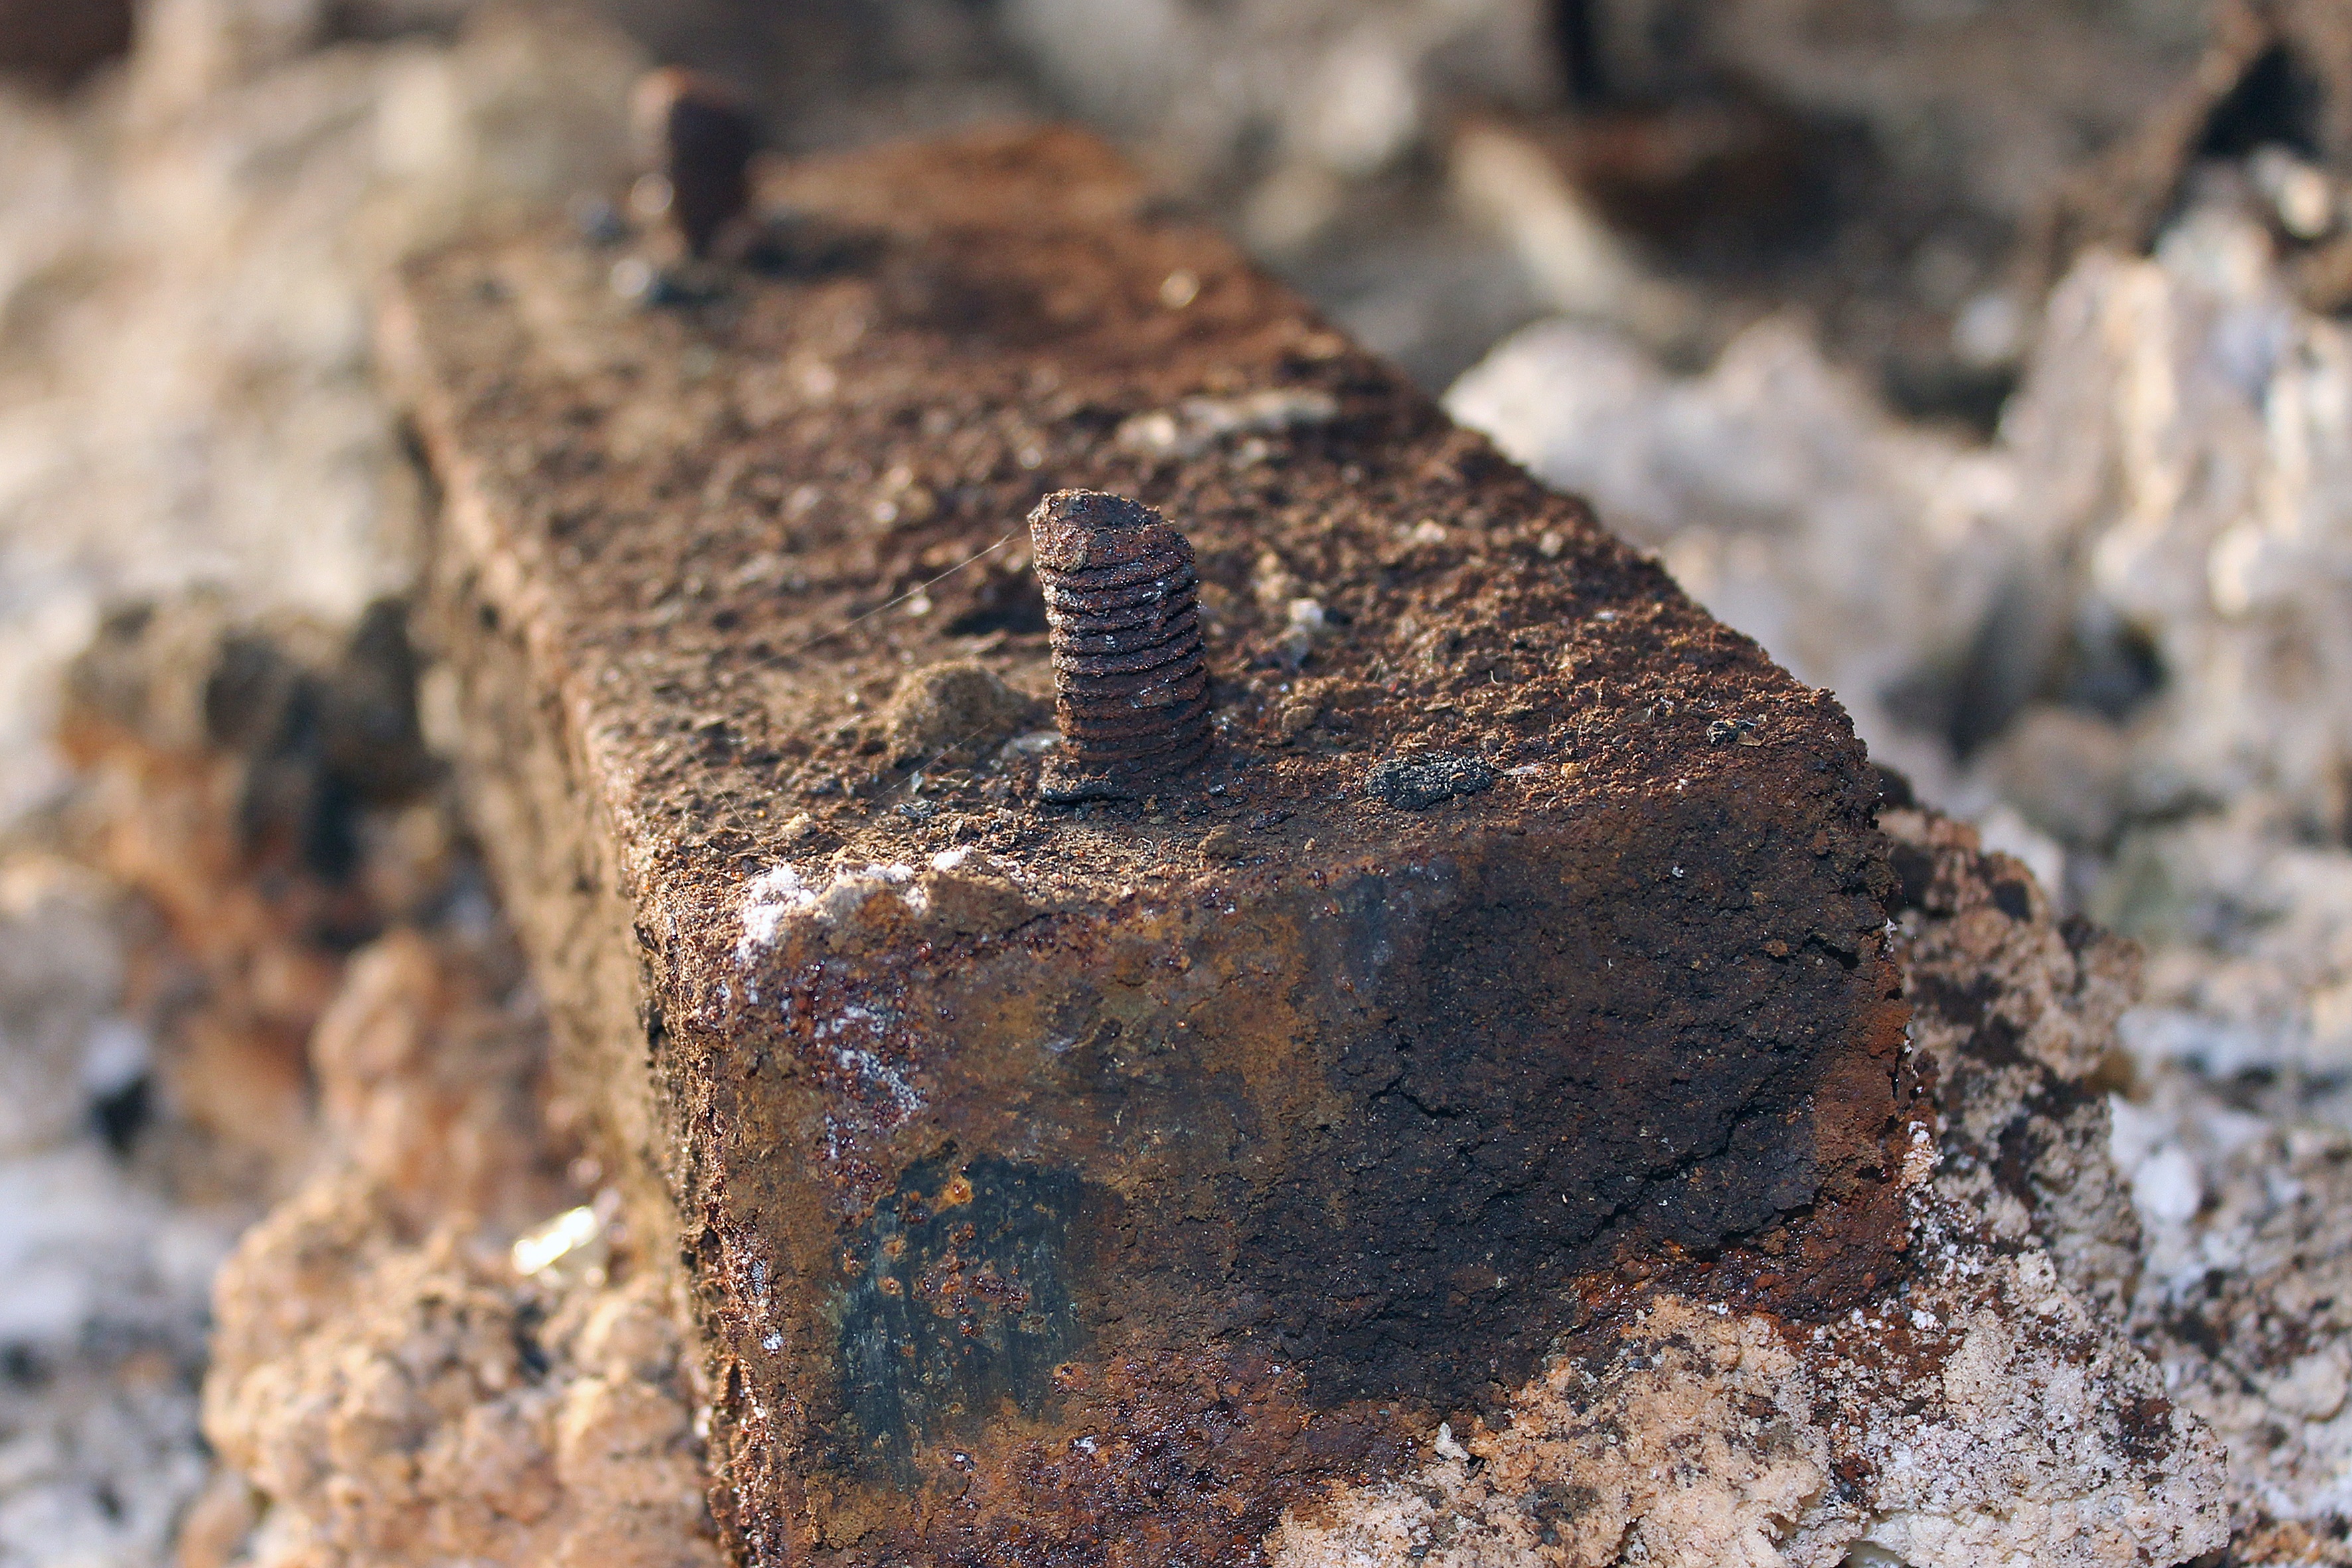
wood, rust, insect, soil, fauna, material, invertebrate, screw, close up, iron, macro photography